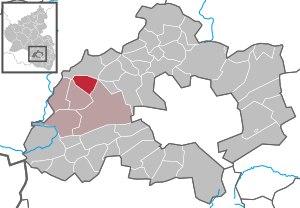
Kottweiler-Schwanden est une municipalité de la Verbandsgemeinde Ramstein-Miesenbach, dans l'arrondissement de Kaiserslautern, en Rhénanie-Palatinat, dans l'ouest de l'Allemagne.